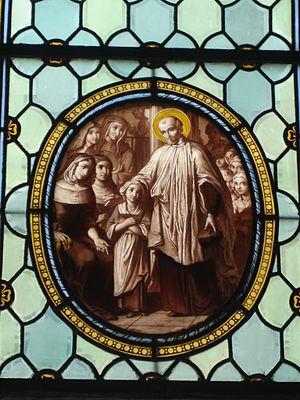
La chapelle Saint-Vincent-de-Paul est située 95 rue de Sèvres dans le 6ᵉ arrondissement de Paris. Une châsse richement ornée contient le corps de saint Vincent de Paul.